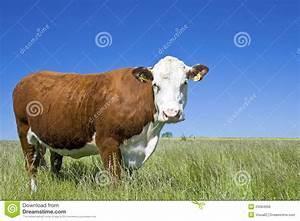
cow